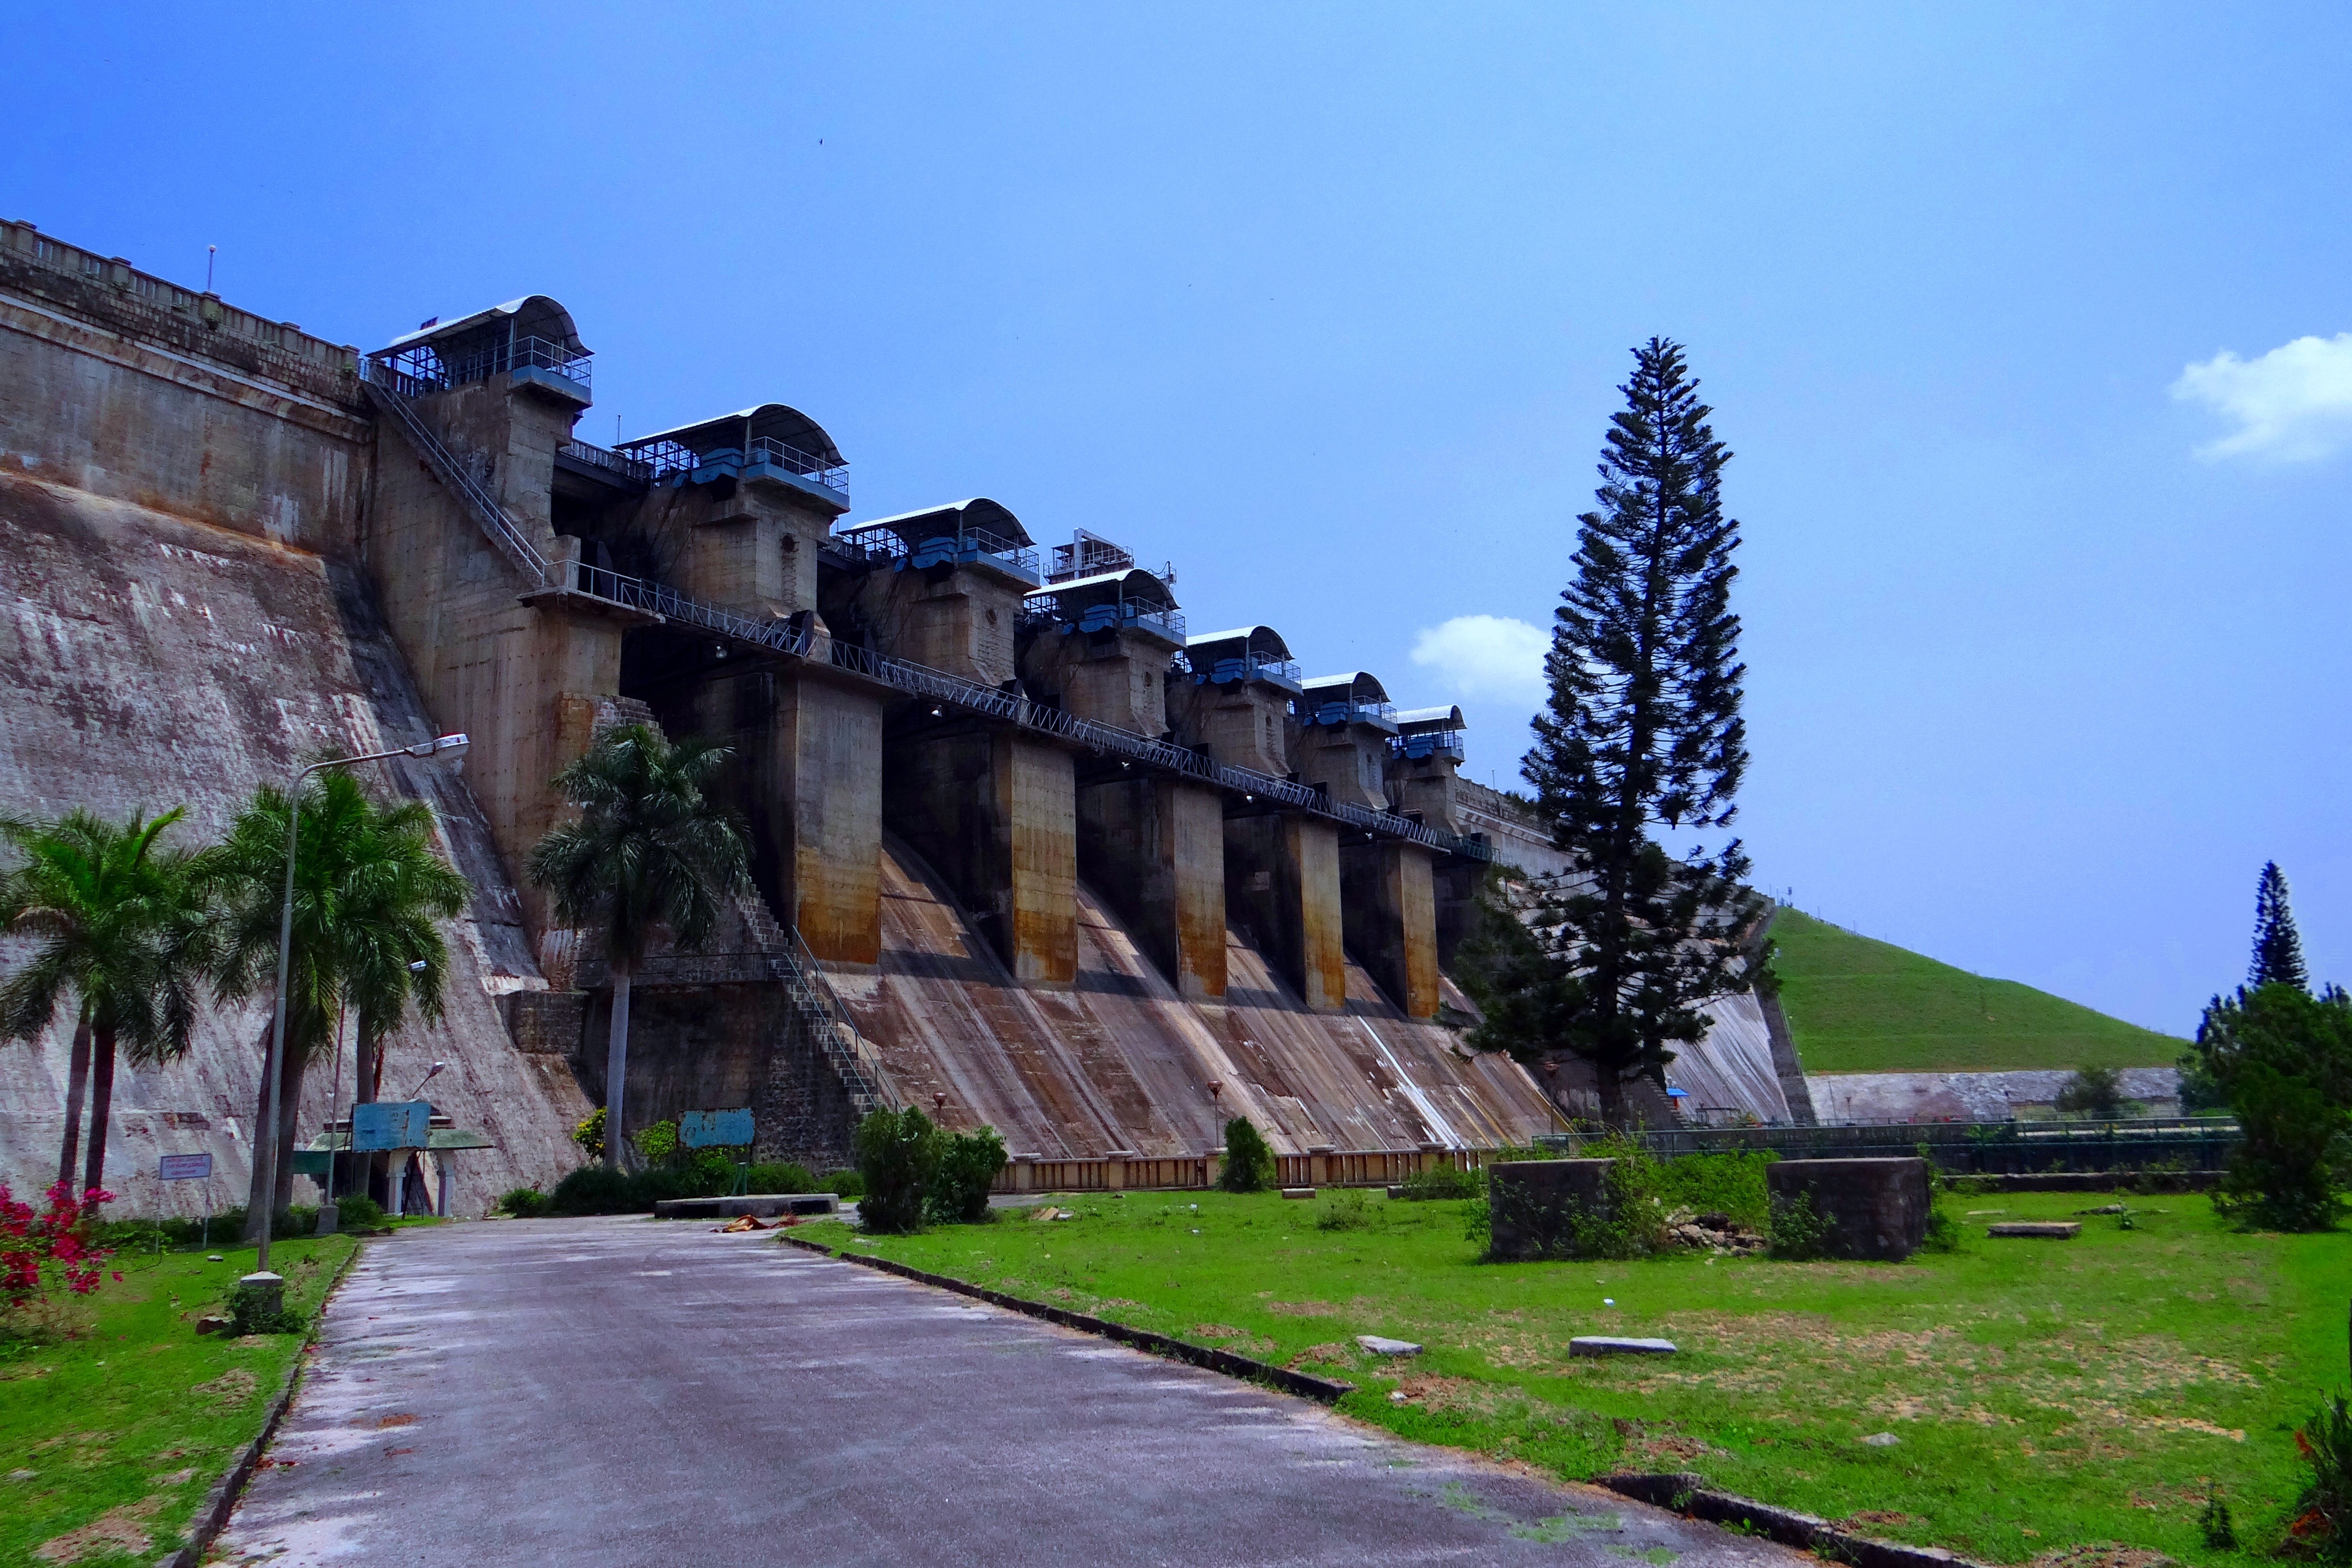
building, chateau, landmark, dam, fortification, tourism, place of worship, ruins, monastery, india, tourist attraction, estate, karnataka, ancient history, hassan, hemavathi river, gorur